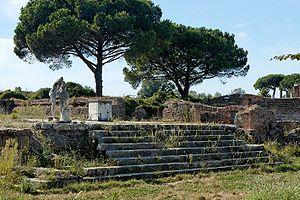
Temple d'Héraclès et statue de C. Cartilius Poplicola (regio I, insula XV). Ostia Antica, Latium, Italie.